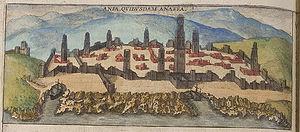
Anfa, est un arrondissement de la Ville de Casablanca au Maroc relevant de la préfecture d'arrondissements de Casablanca-Anfa. Le terme « Anfa » signifiant « colline » est aussi le nom berbère de la ville de Casablanca.
Casablanca est une ville située au centre-ouest du Maroc. Capitale économique du pays et plus grande ville du Maghreb par la population, elle est située sur la côte atlantique, à environ 80 km au sud de Rabat, la capitale administrative.